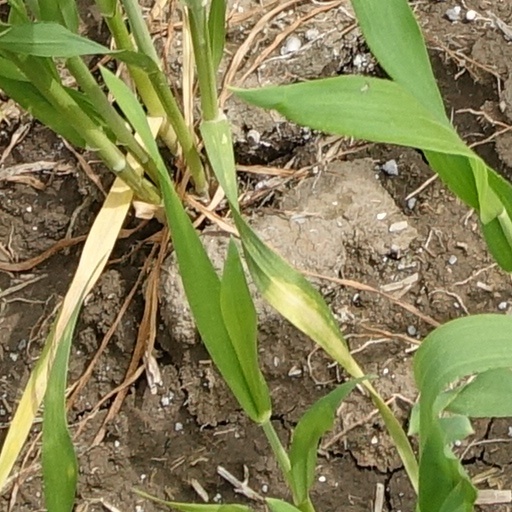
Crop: wheat